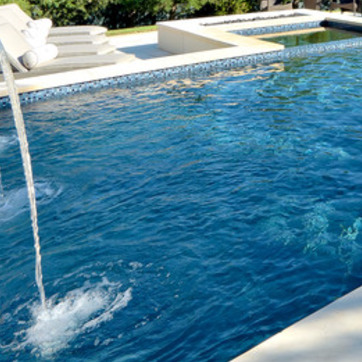
Material: water